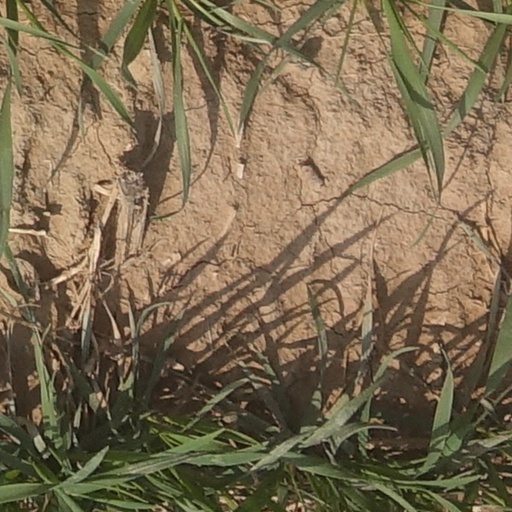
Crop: wheat